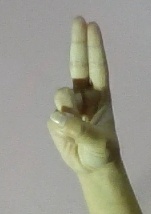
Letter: taa